Great Sea Interconnector

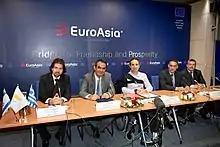
Signing ceremony at the European house in Nicosia, Cyprus, where the three studies were awarded to the Italian companies CESI and GAS

The EuroAsia Interconnector will link Israel with Cypriot and Greek power grids with high-voltage direct current submarine power cable of length around .